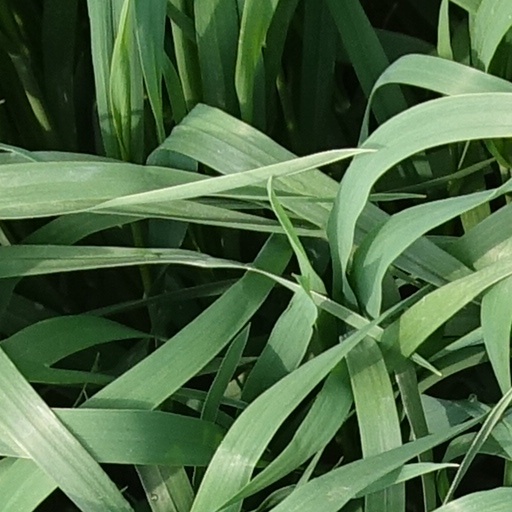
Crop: wheat